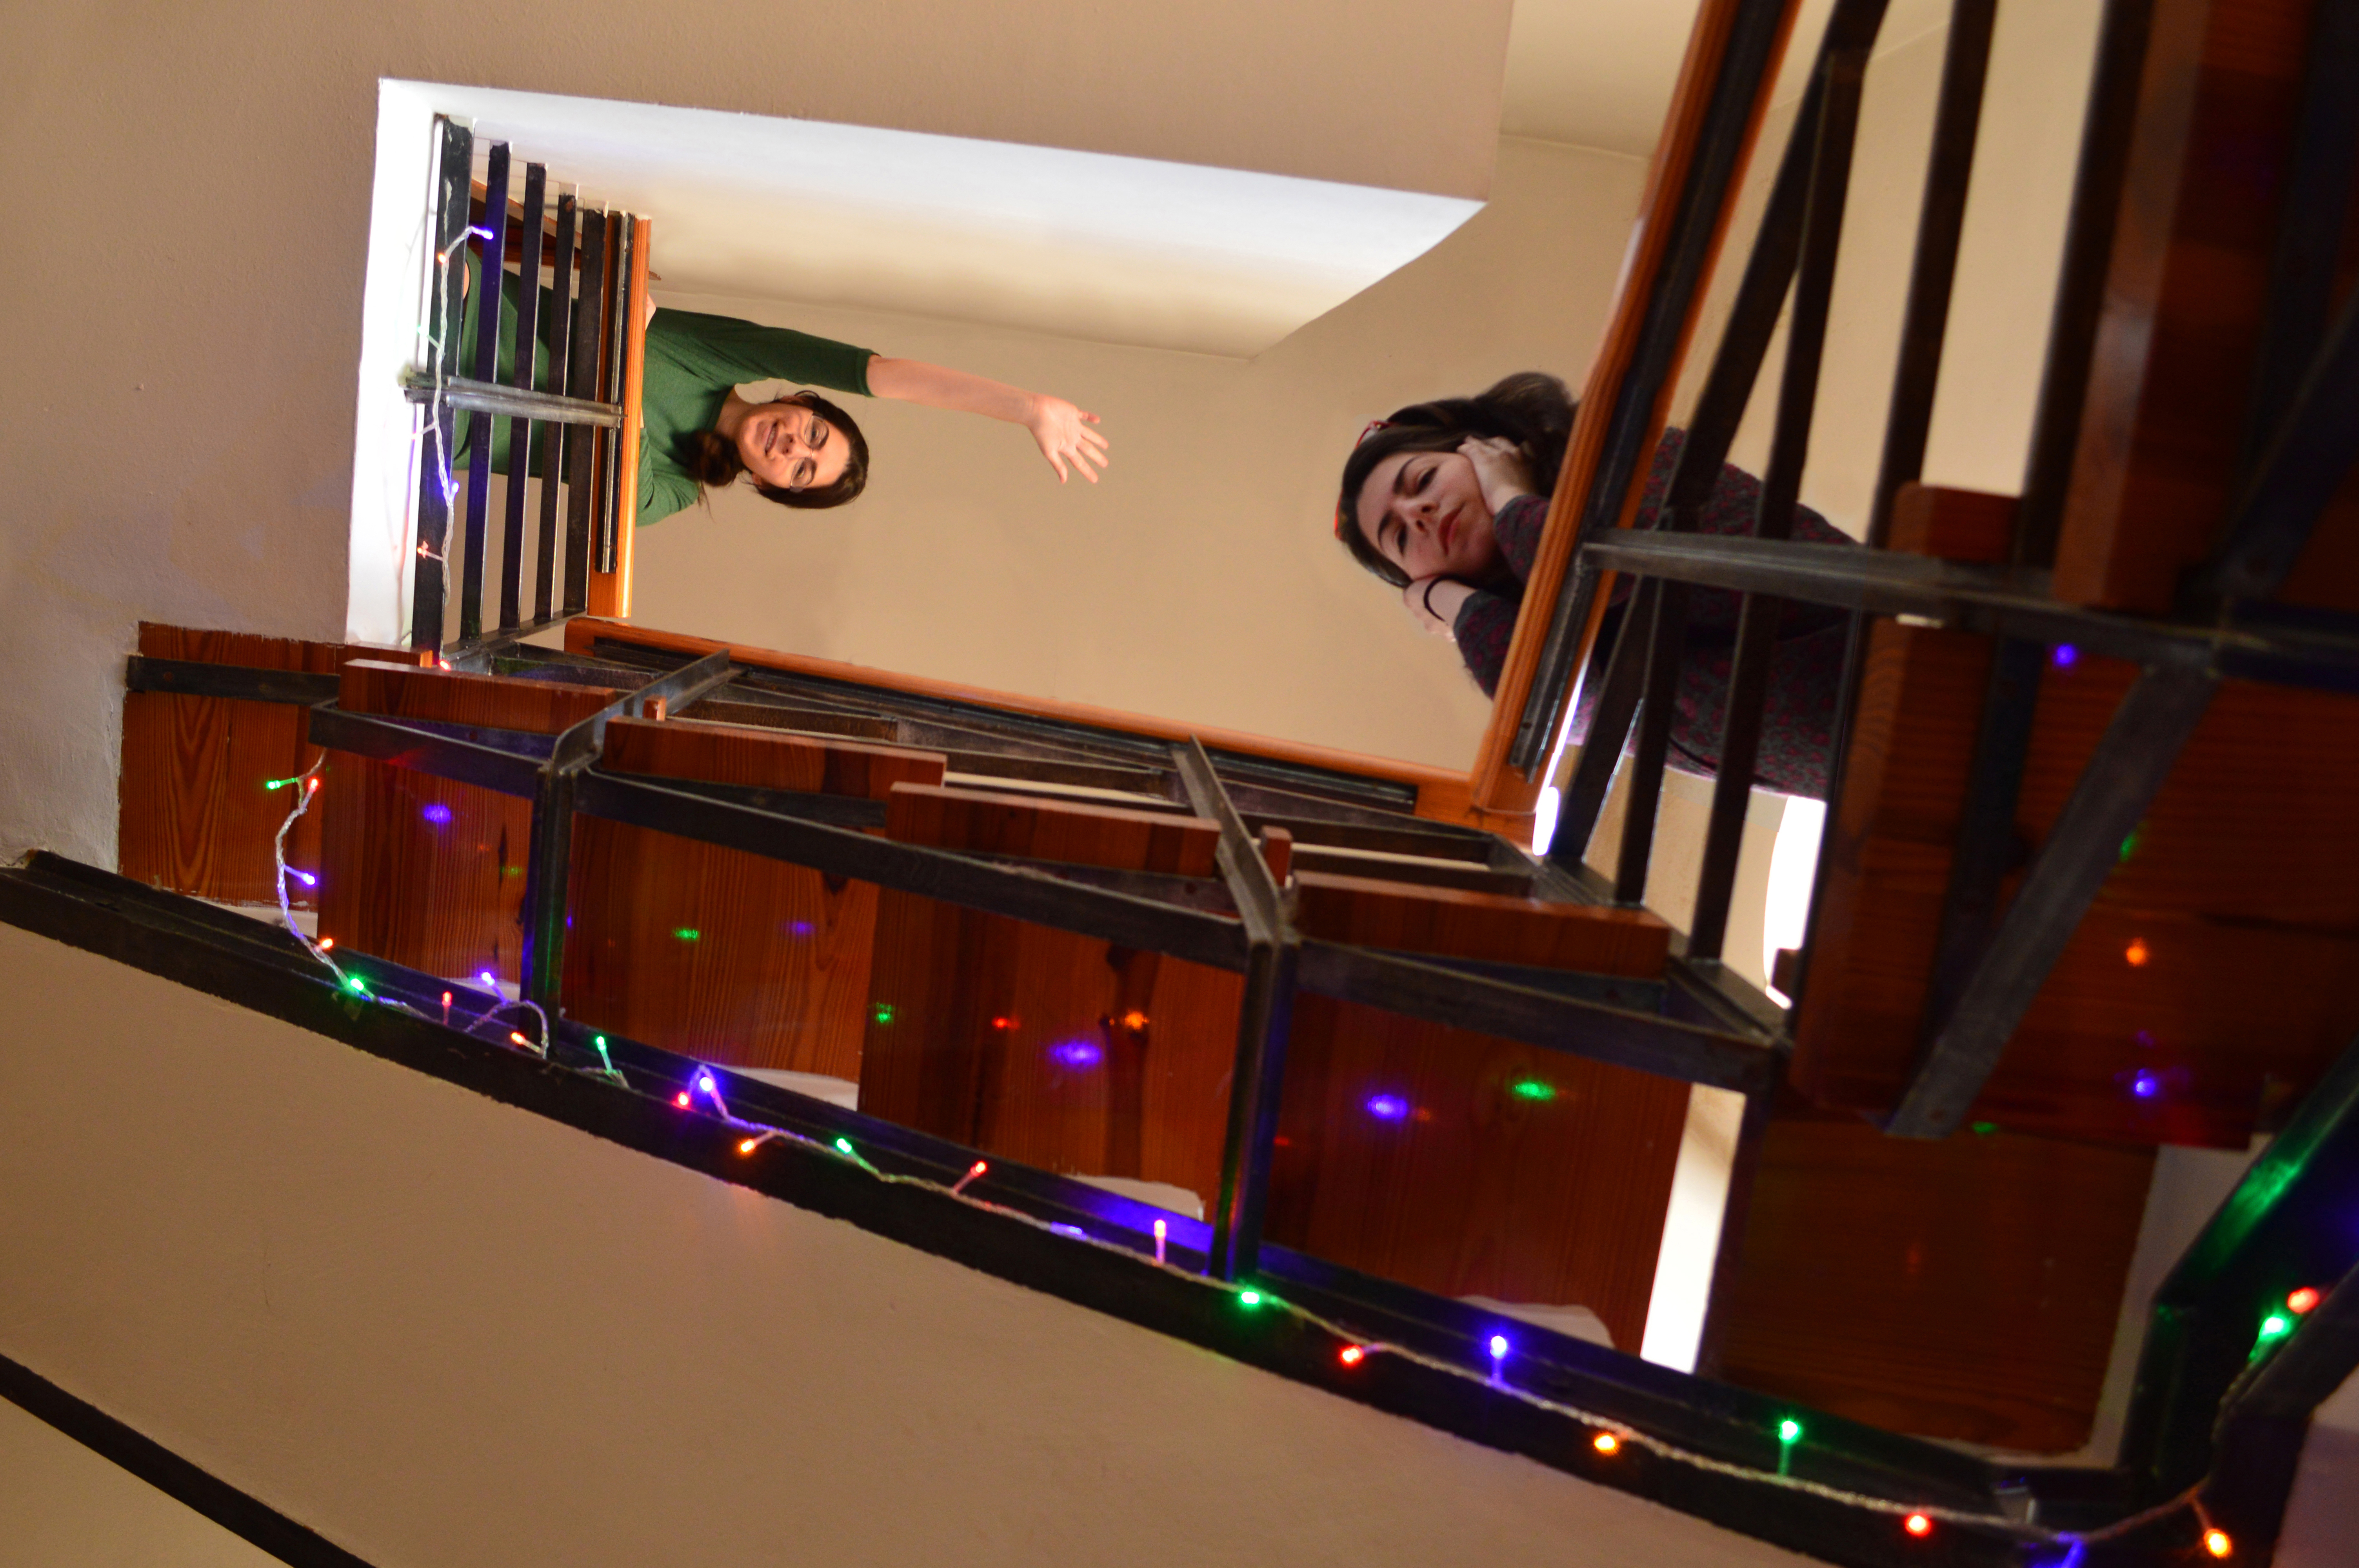
table, technology, staircase, portrait, furniture, escalera, escalier, retrato, retrat, ritratto, portr t, scala, treppenhaus, electronic device, recreation room